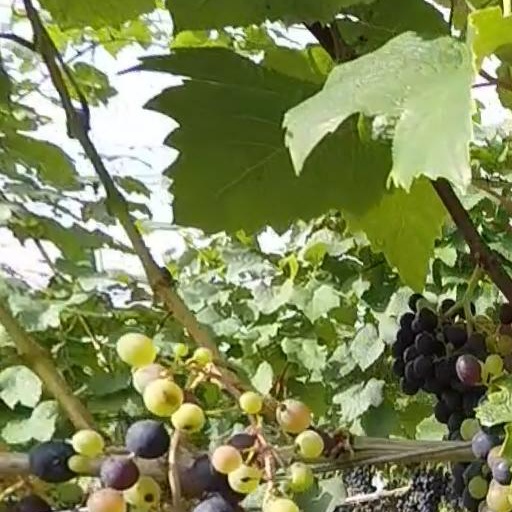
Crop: grape